Yxskaftkälen

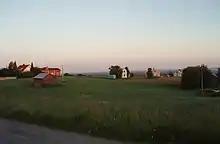
Farm steads in Yxskaftkälen

Yxskaftkälen is a village of Strömsund Municipality, Jämtland County in northern Sweden. The name origins from the wood which was suitable for making handles to an axe. The village was founded in 1758. The population is 77 (2023).